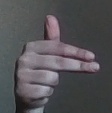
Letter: ghain